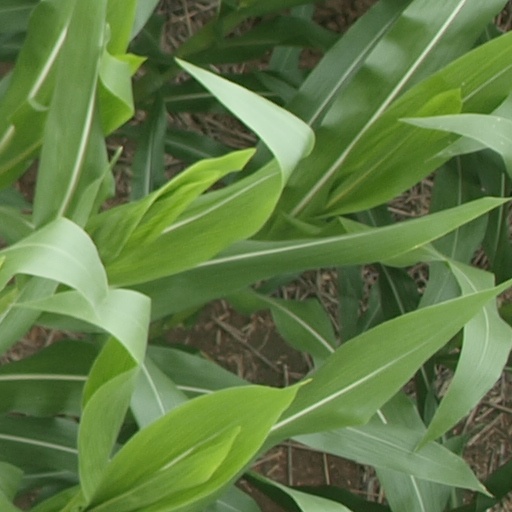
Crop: maize; corn